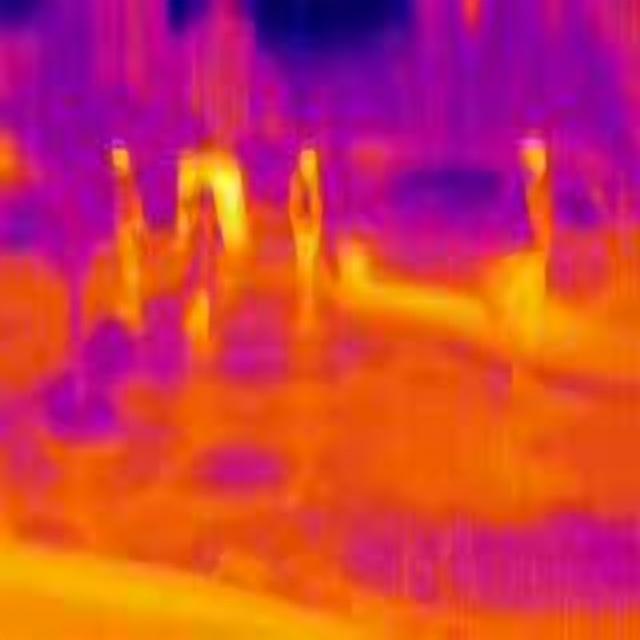
Detected objects:
label: person
label: person
label: person
label: person